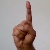
The image shows a hand gesture representing the letter 'D' in Indian Sign Language.